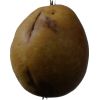
Label: Pear 3